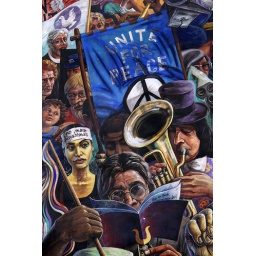
A detail of the Hackney Peace Carnival Mural, on the wall of a building beside the Dalston Mill.